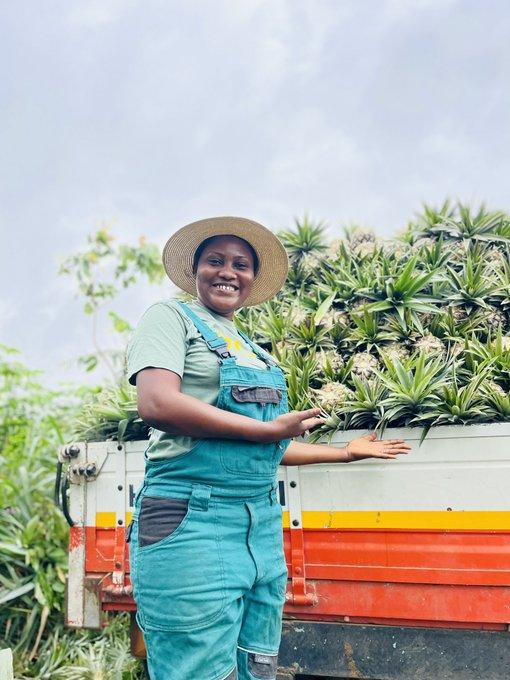
Mwanamke jasiri na mpambanaji, mjasiriamali mdogo ambaye ametoka mjini mpaka kijijini kwenye shamba ambalo limelimwa zao la biashara aina ya nanasi; amenunua kwa bei ya jumla na sasa anarejea kwenda kuuza sokoni.